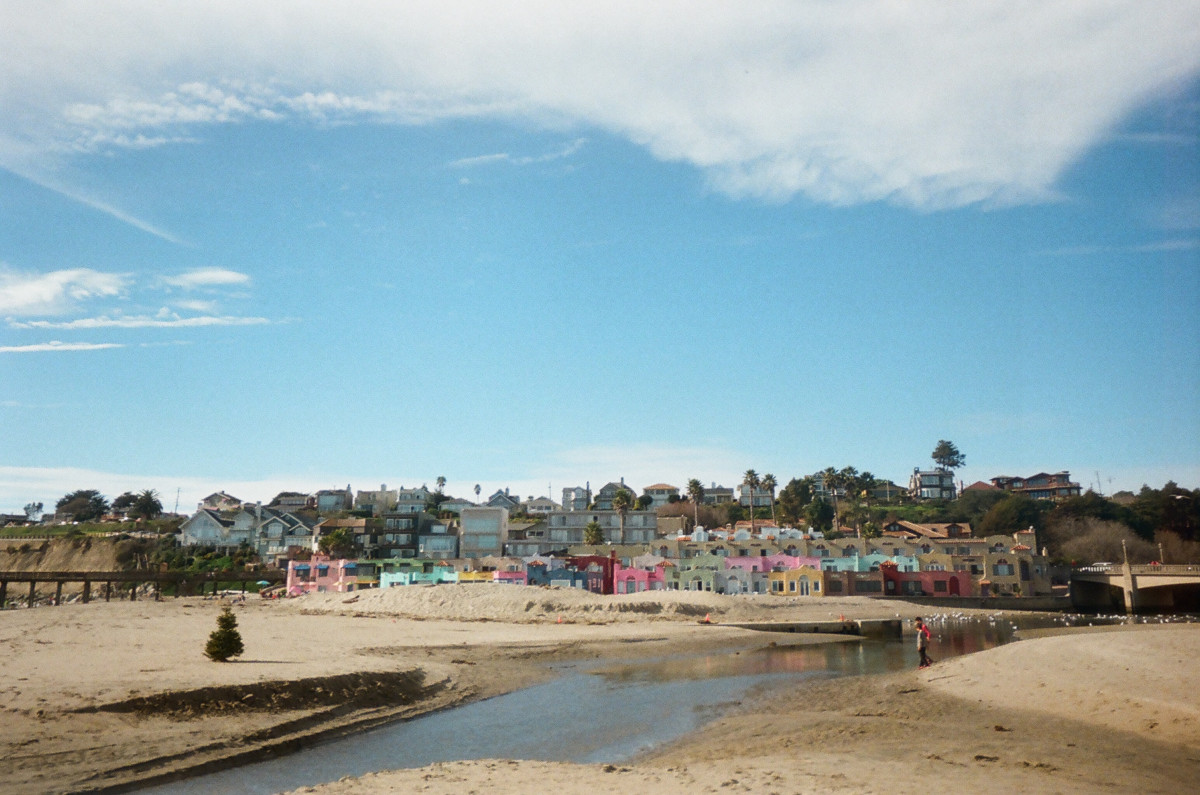
Tags: sea, coast, sand, shore, walkway, panorama, bay